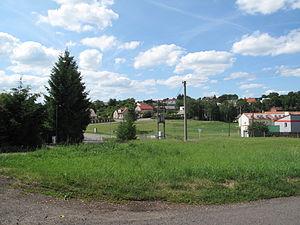
Sedlec est une commune du district de Prague-Est, dans la région de Bohême-Centrale, en République tchèque. Sa population s'élevait à 417 habitants en 2020.